Stanušina Crna

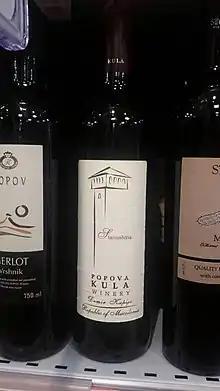
Stanušina Crna

Stanušina Crna or Stanušina (also rendered as Stanushina) is a red grape variety indigenous to North Macedonia and is found nowhere else in the world. Little known outside of its native country, nonetheless it is capable of producing very high quality wines and is mainly grown in the Tikveš region.